New Kids on the Block

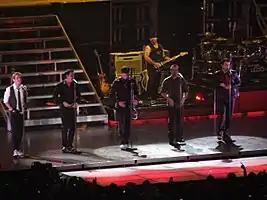
New Kids on the Block in concert, 2008, from left to right: Joey McIntyre, Jonathan Knight, Donnie Wahlberg, Danny Wood, Jordan Knight

New Kids on the Block (also initialized as NKOTB) is an American boy band from Dorchester, Massachusetts. The band consists of brothers Jonathan and Jordan Knight, Joey McIntyre, Donnie Wahlberg, and Danny Wood. New Kids on the Block had success in the late 1980s and early 1990s and have sold more than 80 million records worldwide, and are often credited for paving the way for future boy bands such as Take That, Backstreet Boys and NSYNC. They won two American Music Awards in 1990 for Favorite Pop/Rock Band, Duo, or Group and Favorite Pop/Rock Album.